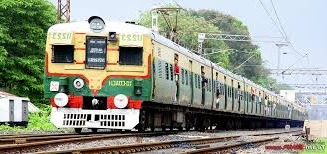
Vehicle type: Trains